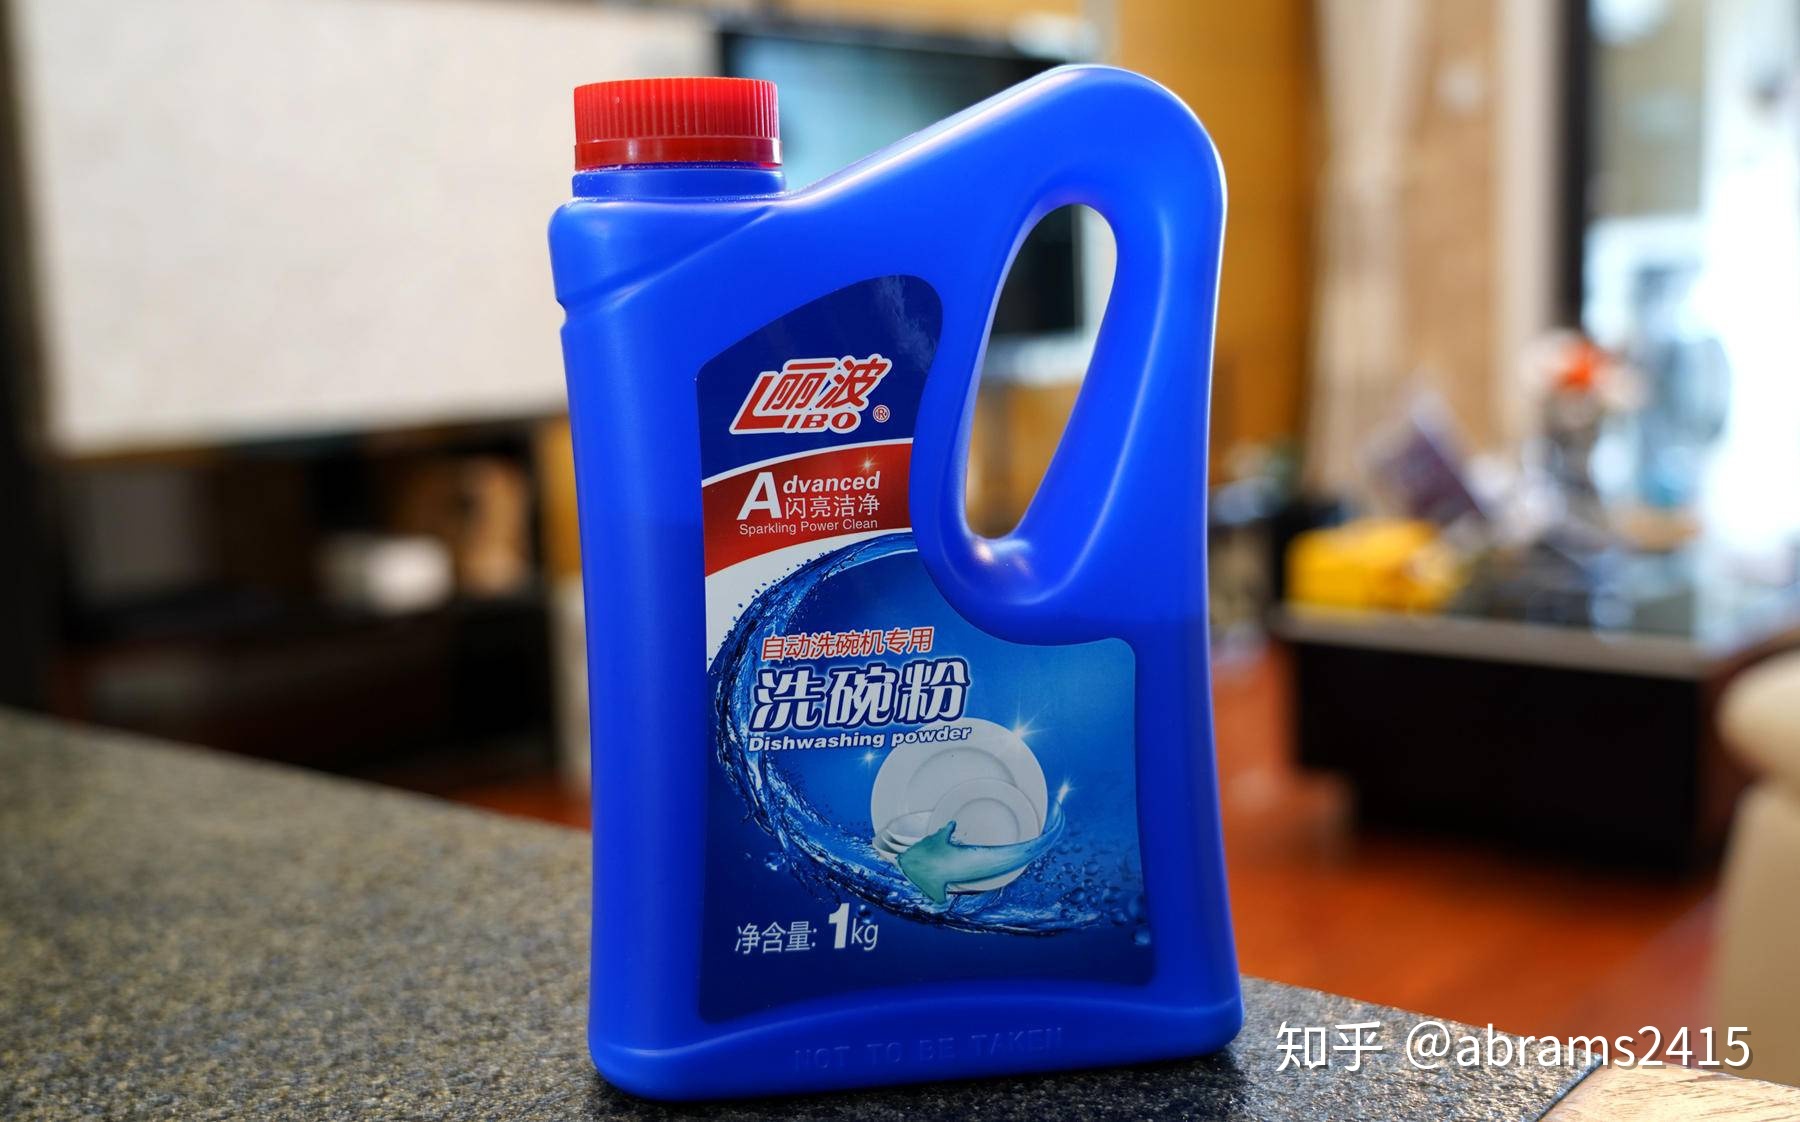
Waste category: plastic